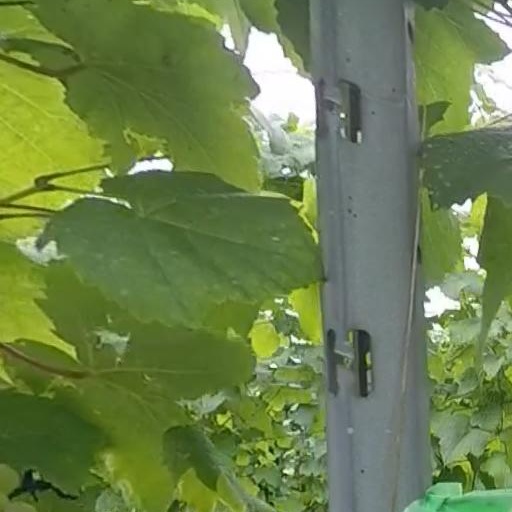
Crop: grape